Alexandria, Minnesota

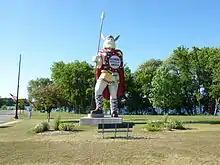
Statue of Big Ole the Viking, greeting visitors to Alexandria

As of the 2020 census, there were 14,335 people, 6,566 households, and 3,338 families residing in the city. The population density was . There were 7,321 housing units. The racial makeup of the city was 91.9% White, 1.2% African American, 0.5% Native American, 1.0% Asian, 0.0% Pacific Islander, 1.1% from some other races and 4.2% from two or more races. Hispanic or Latino of any race were 3.4% of the population. 20.4% of residents were under the age of 18, 5.9% were under 5 years of age, and 22.3% were 65 and older.